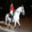
Label: horse